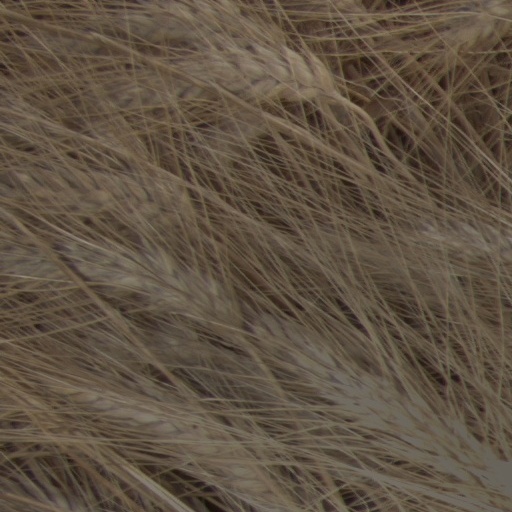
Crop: wheat